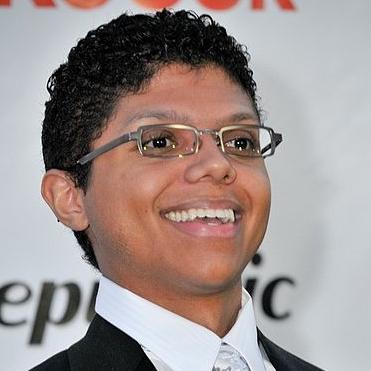
Age: 26